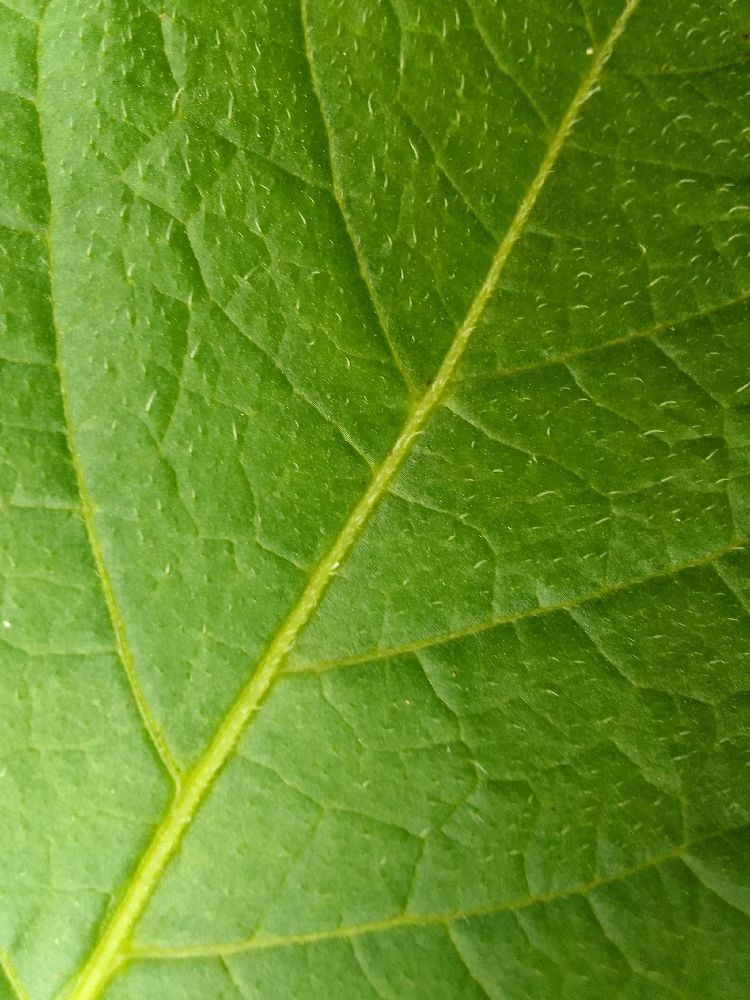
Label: Healthy